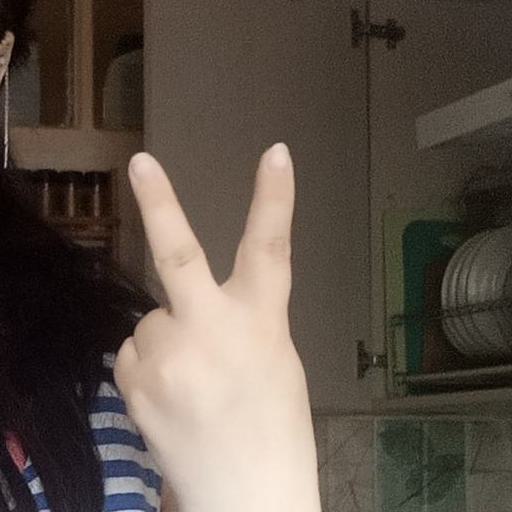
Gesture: peace_inverted